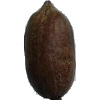
Label: Nut Pecan 1